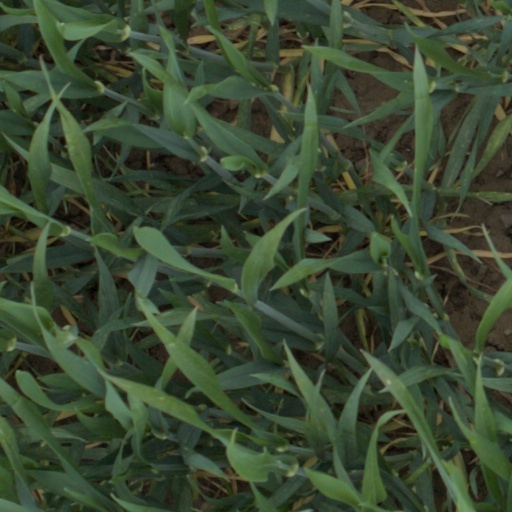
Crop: wheat